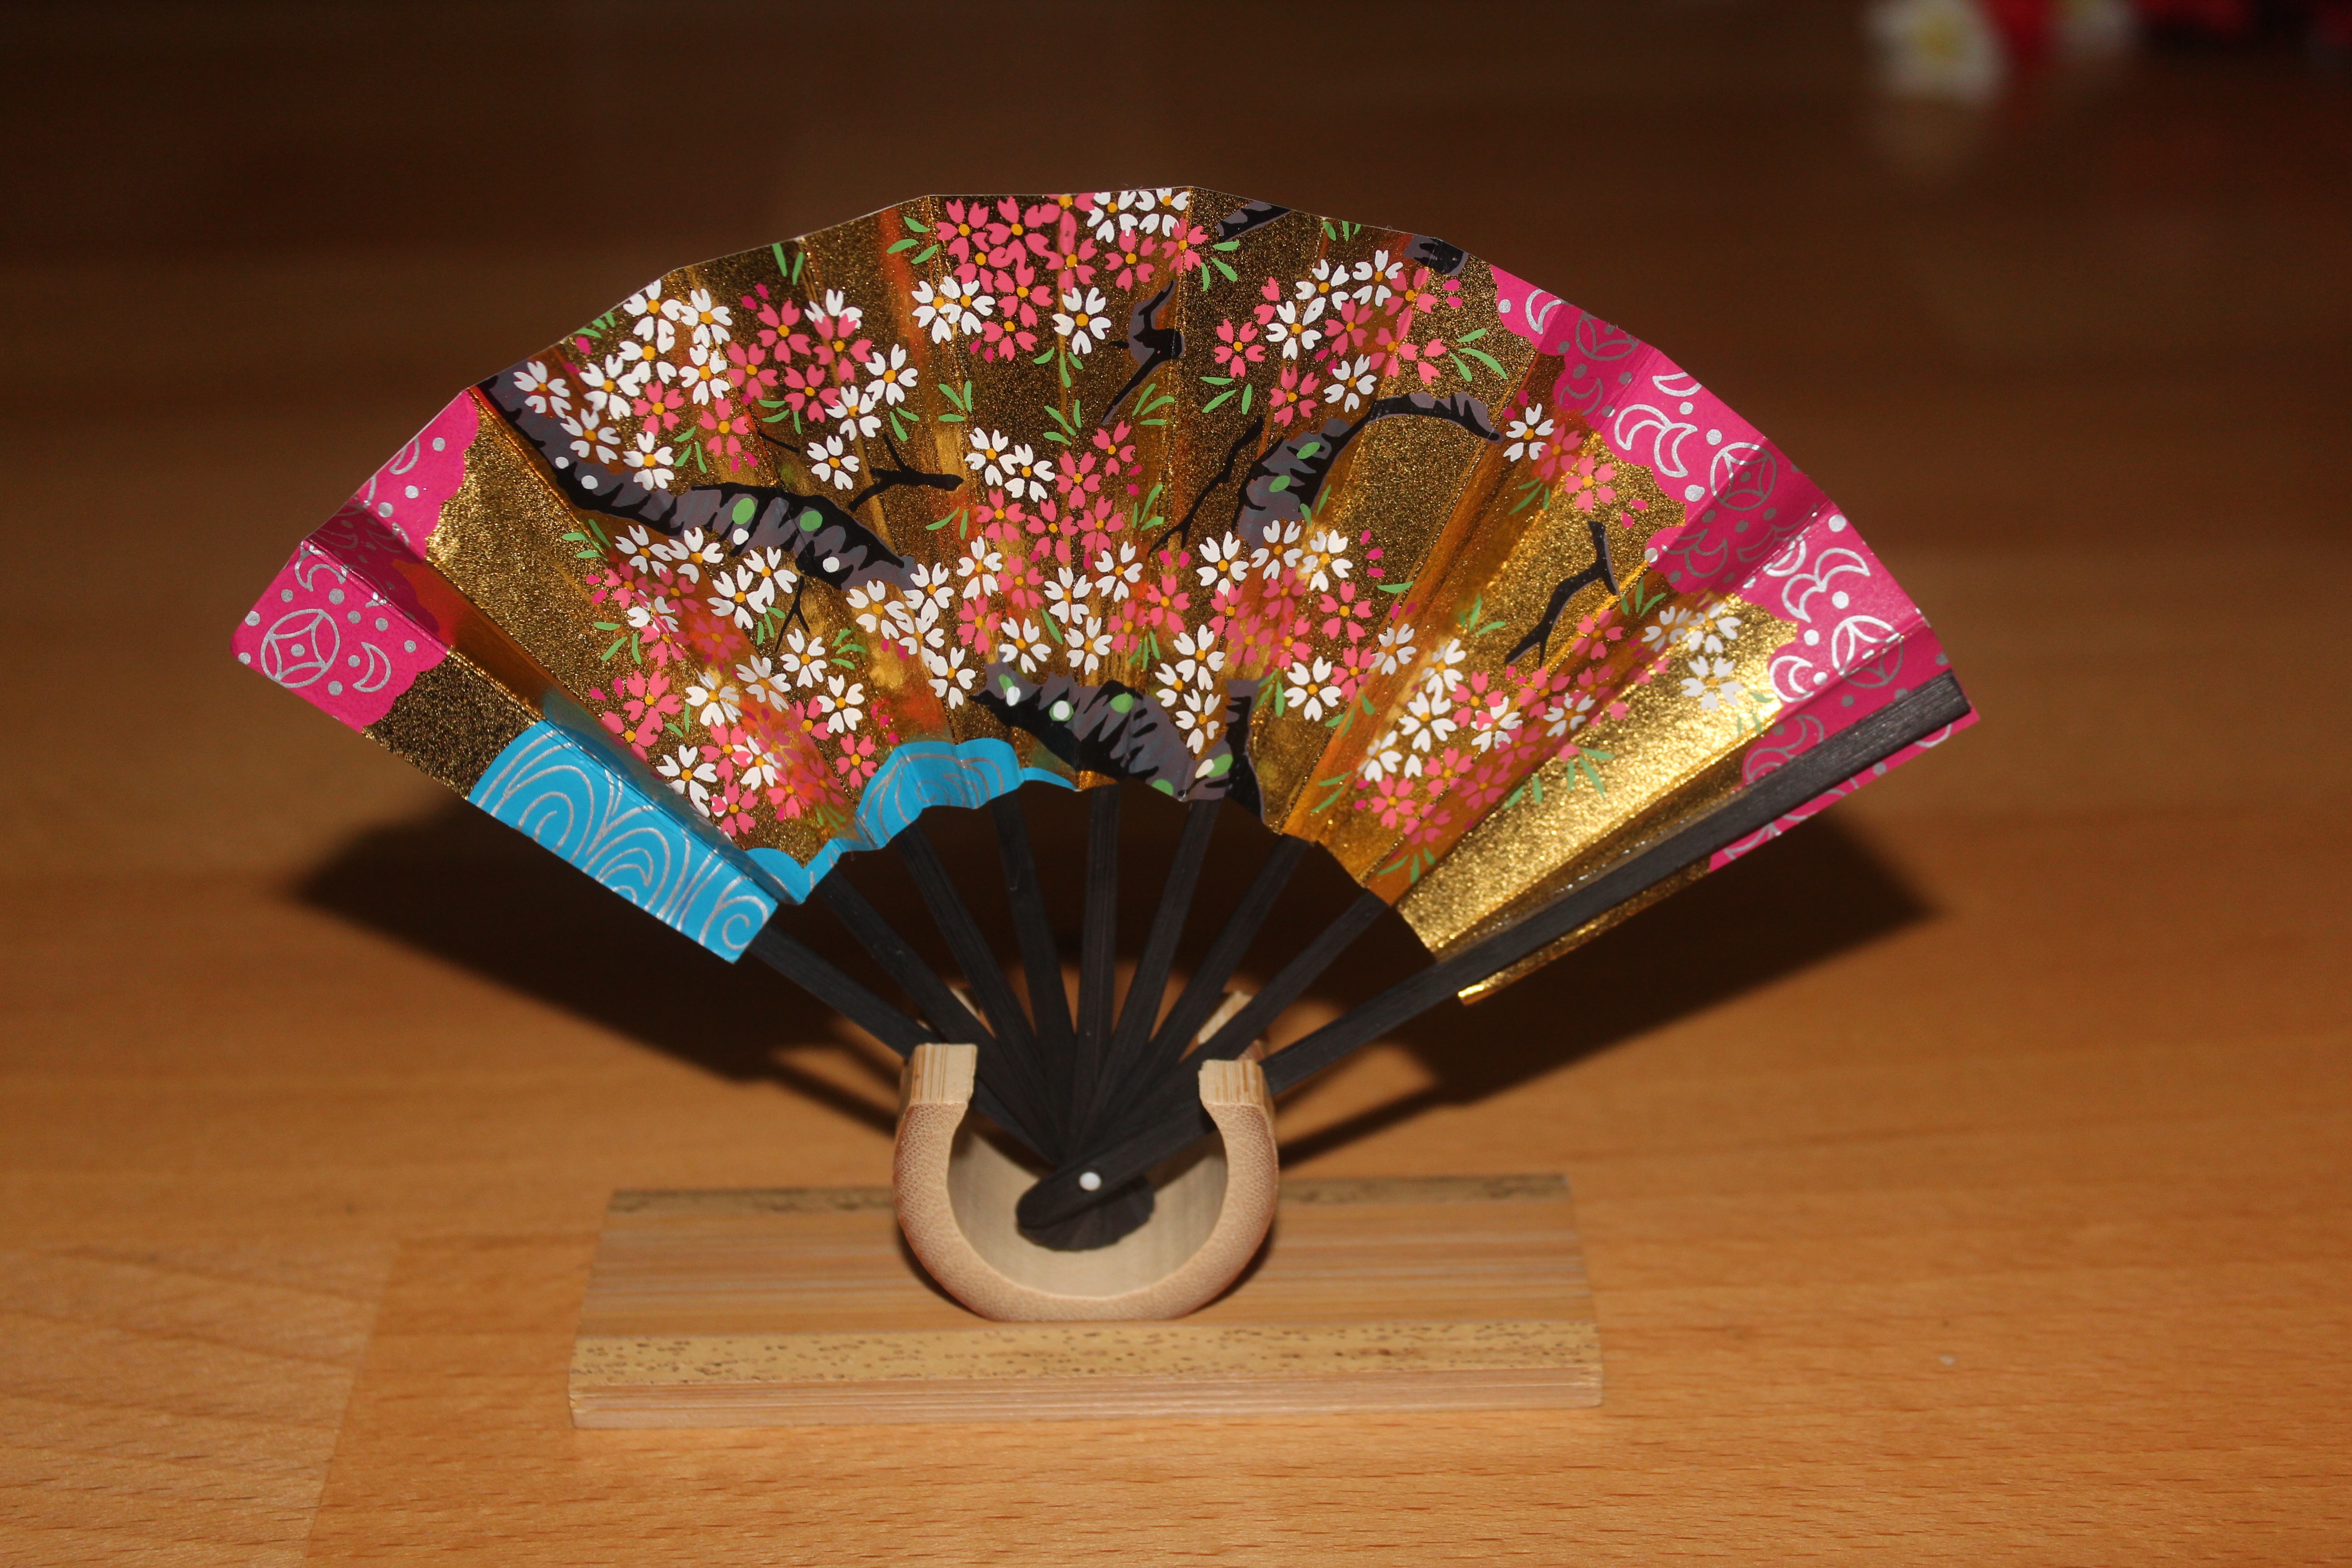
flower, food, fan, art, japanese, fashion accessory, and the wind, small objects, hand fan